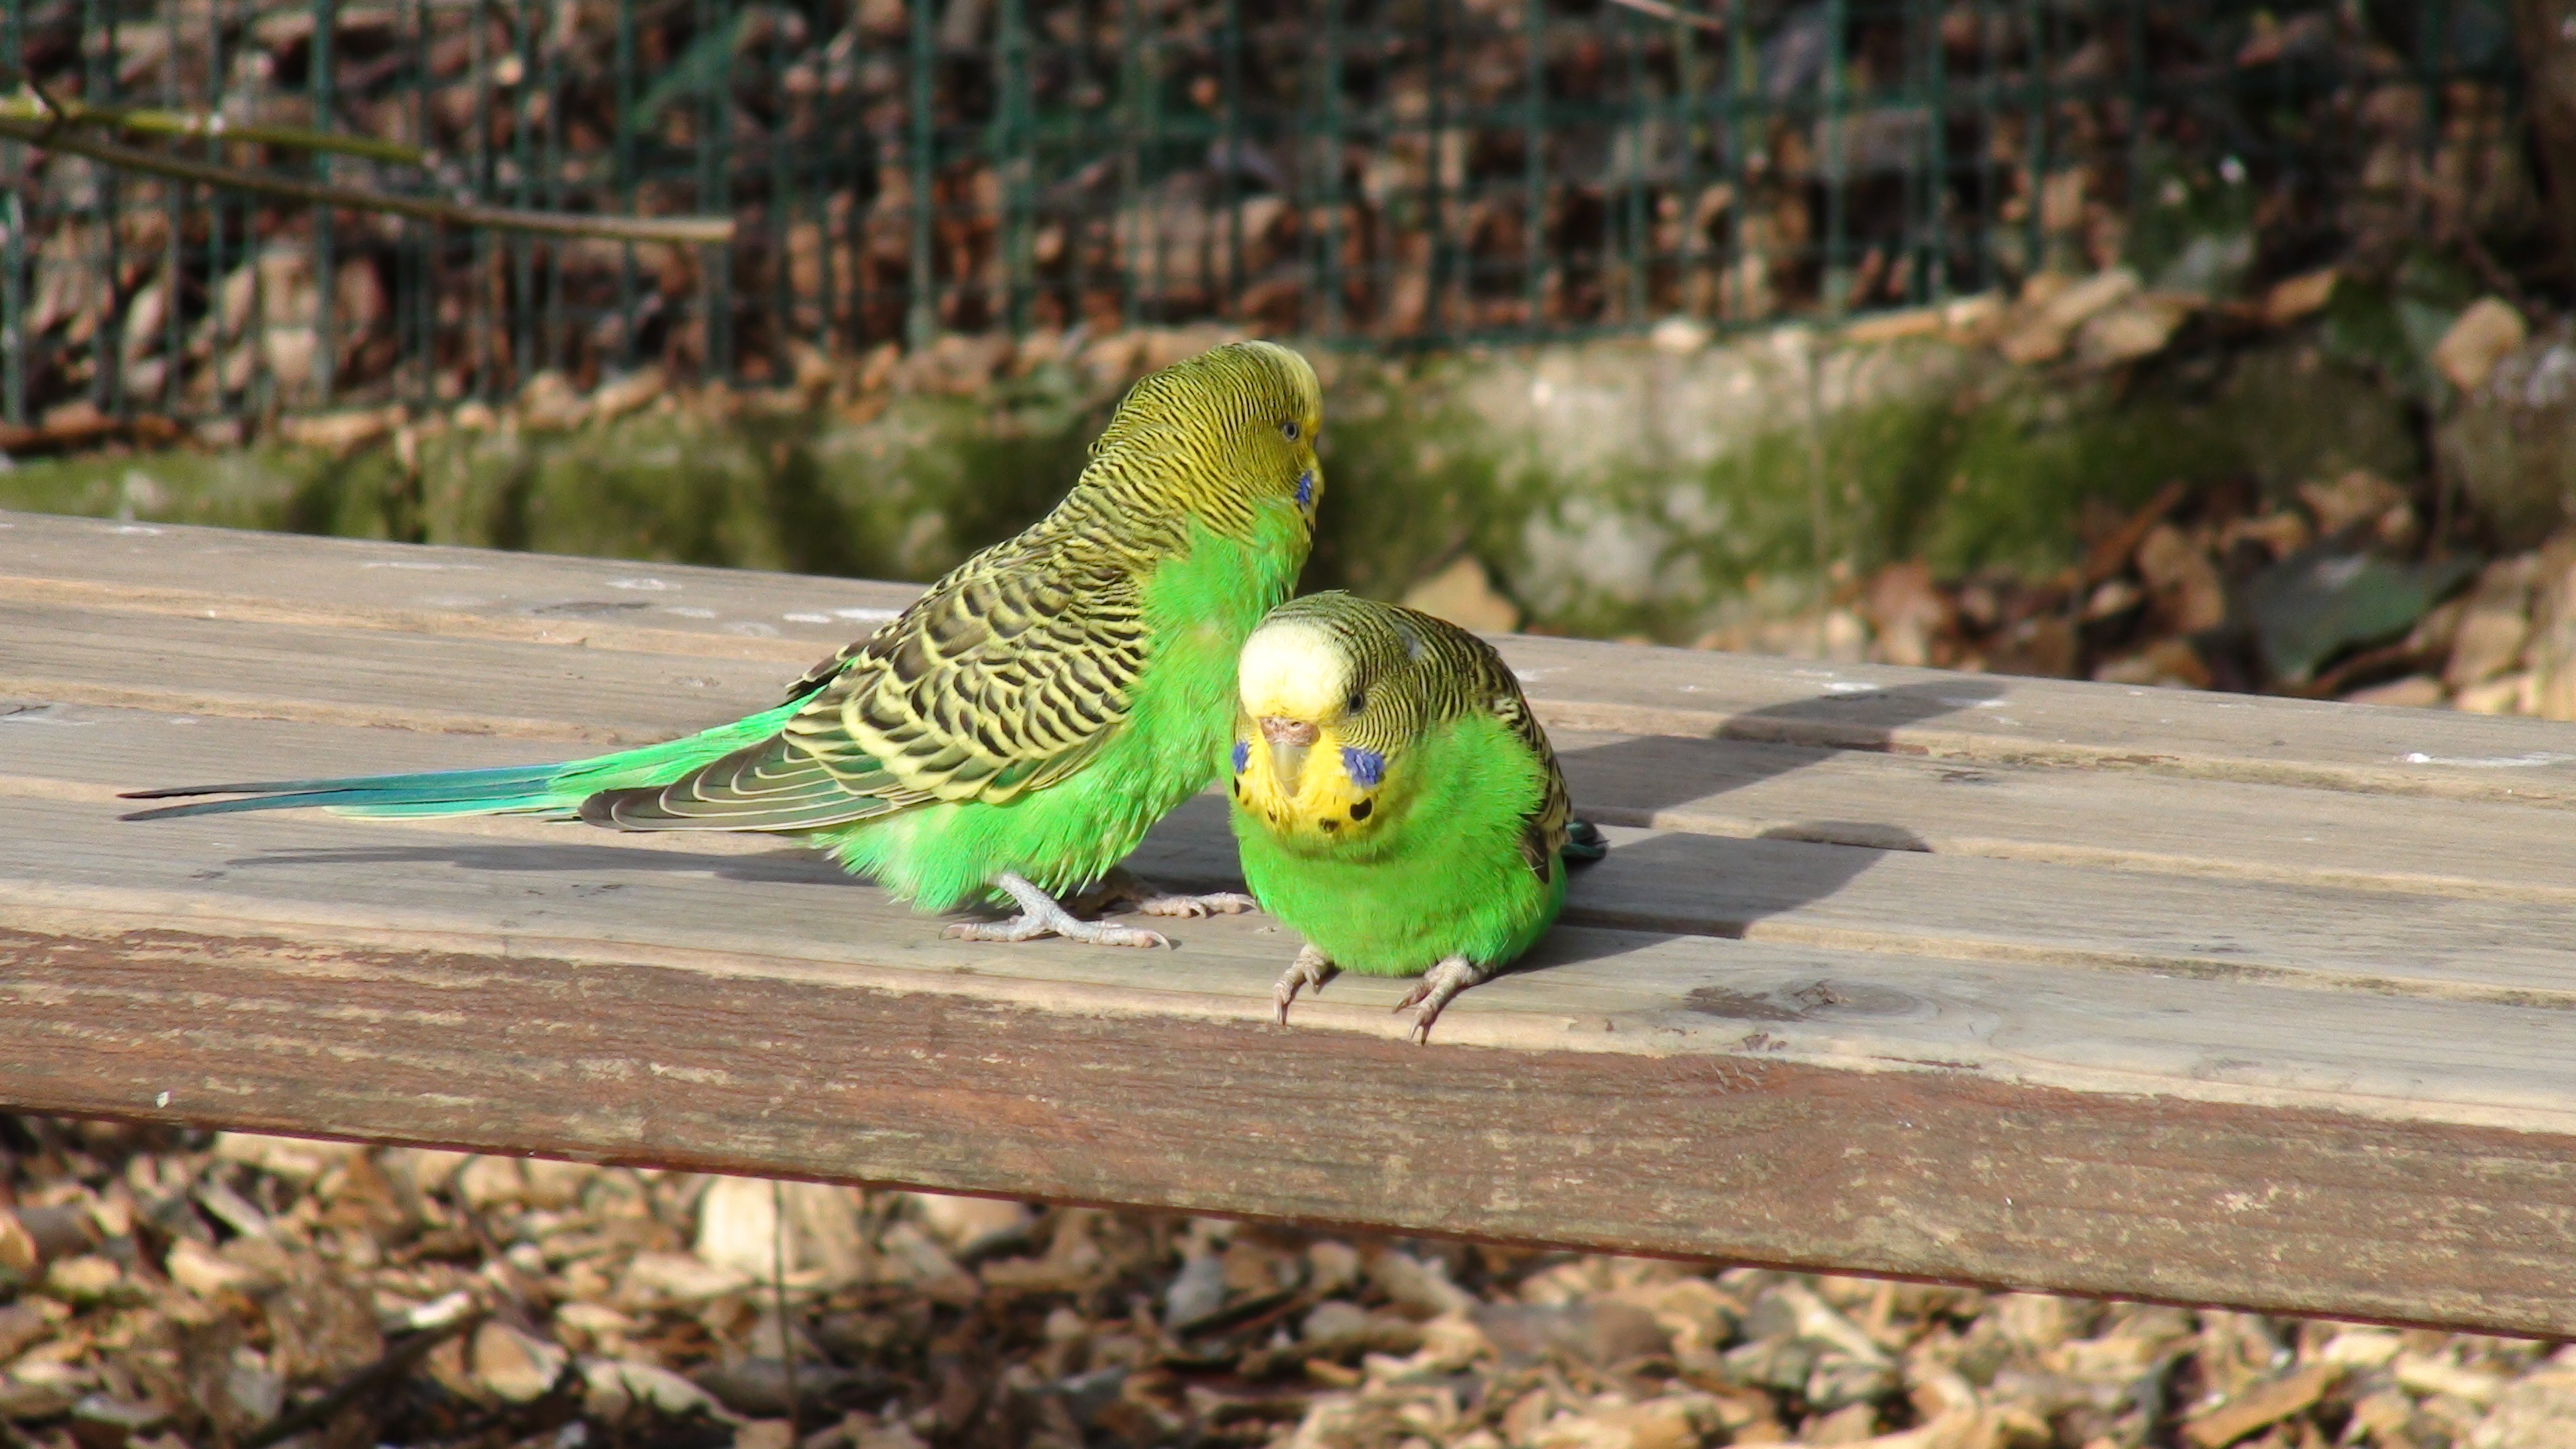
bird, wing, bench, wildlife, green, beak, fauna, birds, vertebrate, parrot, parakeet, budgie, common pet parakeet, green parrot